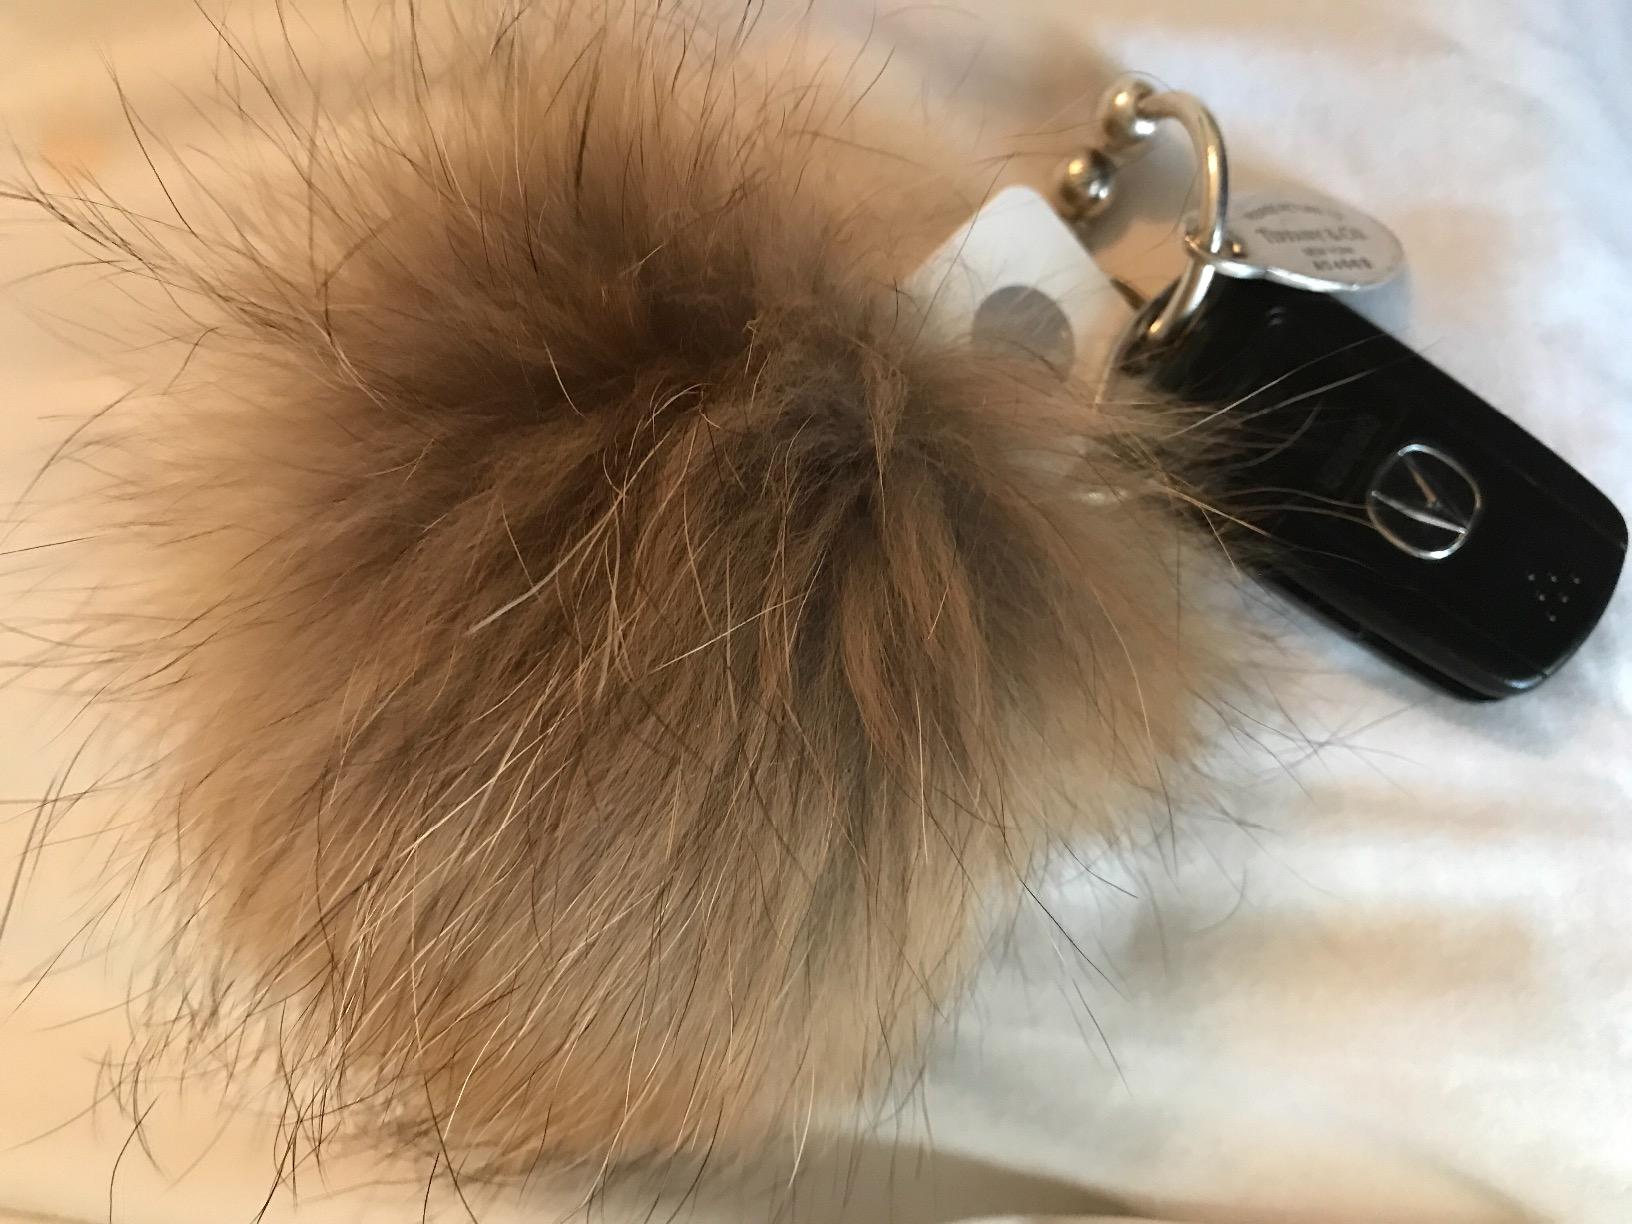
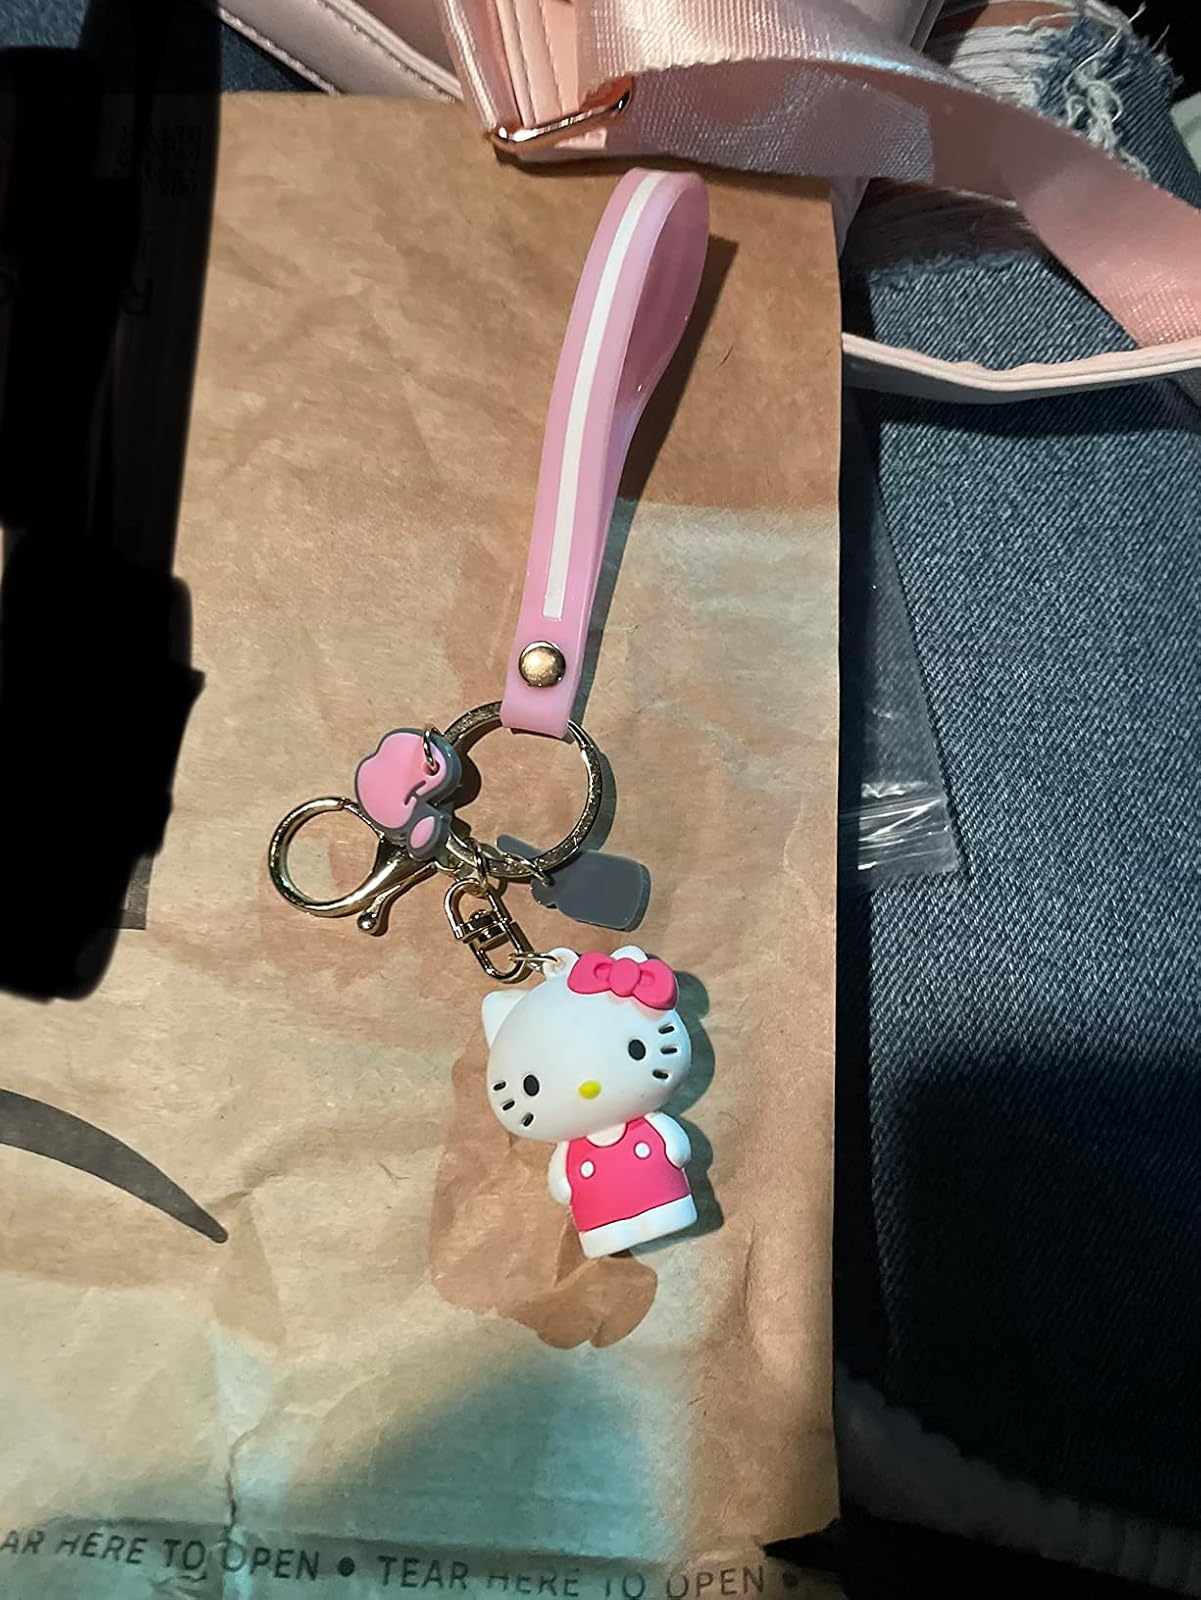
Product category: accessories_keychain
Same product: no